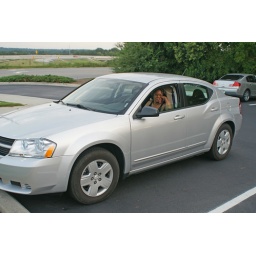
my sister Cookie digs sitting in the driver's seat of our rental car (Augusta, GA 2009)